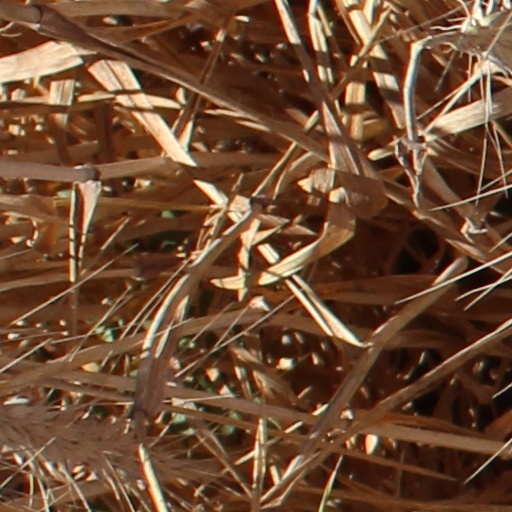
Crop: wheat